Özbeg Khan

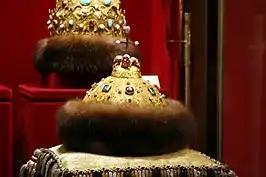
Cap of Monomakh of Turkic origin to Ivan Qalita

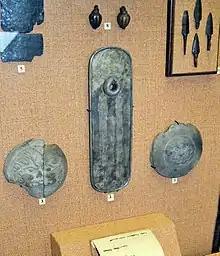
Paiza of Öz Beg Khan

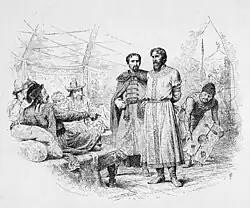
"Mikhail of Tver before Uzbeg Khan", by Vasili Vereshchagin

Öz Beg maintained one of the largest armies in the world, which exceeded 300,000 warriors. He employed his military clout to conduct campaigns against the Ilkhanate in Azerbaijan in 1319, 1325 and 1335. Ilkhanid commander Chupan repulsed one Öz Beg's first two attempts and even invaded deep into the Jochid Ulus in 1325. Öz Beg found an ally against the Ilkhanids in Mamluk Egypt; indeed, one of Cairo's squares was named after him. The Khan had the daughter of previous Khan's sister, Princess Tulunbuya, married to a Mamluk sultan, but she died in a few years. The khan instructed his merchants to lend 27,000 dinars to the Mamluk ambassador in order to finance the feast for the bride at Sarai. Soon after Öz Beg was disappointed with the Mamluk sultan's divorce with Tulunbuya and indecisiveness regarding the joint invasion of Ilkhanate. In 1323, a peace treaty was signed between Egypt and the Ilkhanate. This situation nullified the alliance and the Mamluks refused to invade the Ilkhanate. Öz Beg's next incursion coincided with Abu Said's death. However, the weather turned bad and the new Ilkhan Arpa Ke'un came with a large force; Öz Beg's army was forced to withdraw.